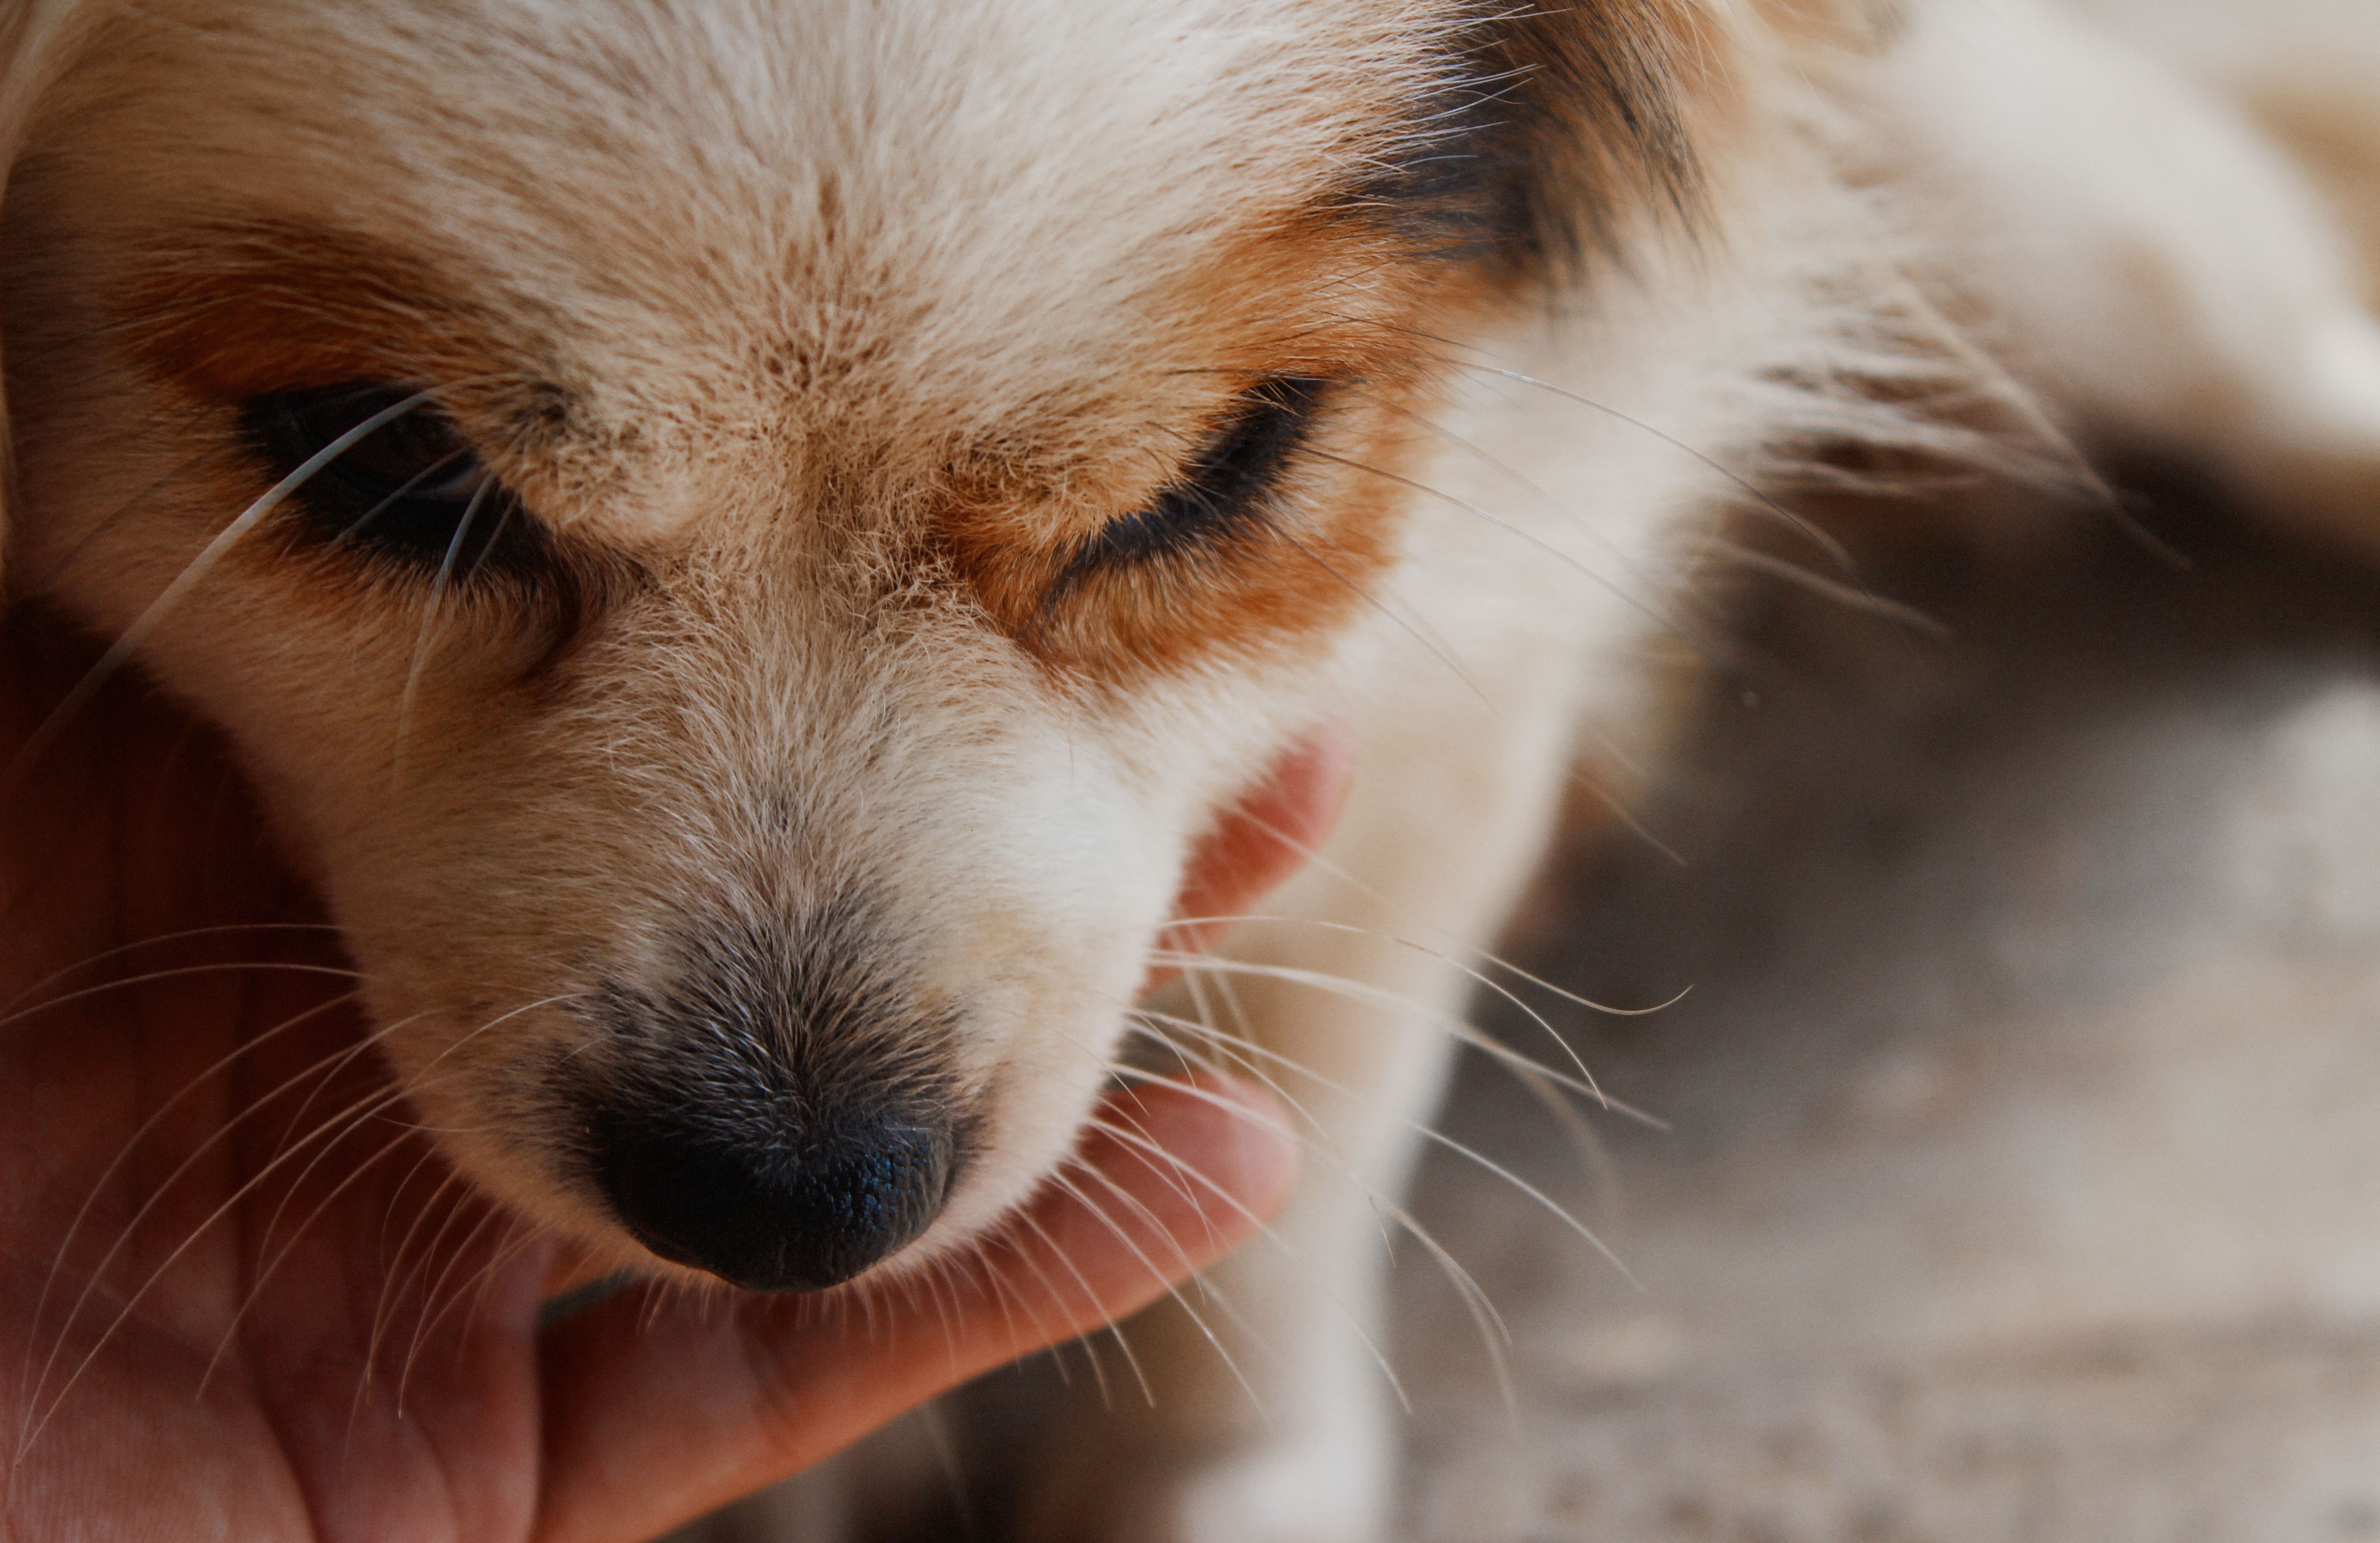
dog breed, dog, skin, nose, dog like mammal, dog breed group, whiskers, snout, close up, fur, puppy, eye, companion dog, pembroke welsh corgi, welsh corgi